Eugene Cook (Georgia judge)

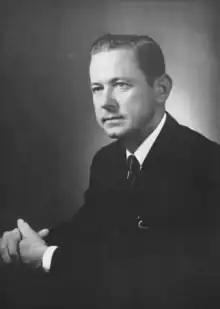

Eugene Cook (April 12, 1904 – April 14, 1967) was an American jurist who served as Attorney General of Georgia from 1945 to 1965, and as an associate justice of the Supreme Court of Georgia from 1965 to 1967.